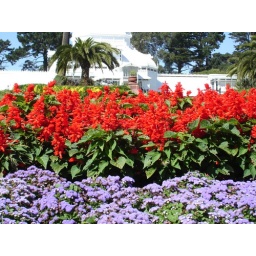
One of the flower beds in front of the conservatory.